Leeds West Academy

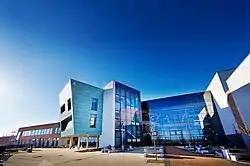
Leeds West Academy Building

Leeds West Academy is a secondary school with academy status in Rodley, Leeds, West Yorkshire, England.